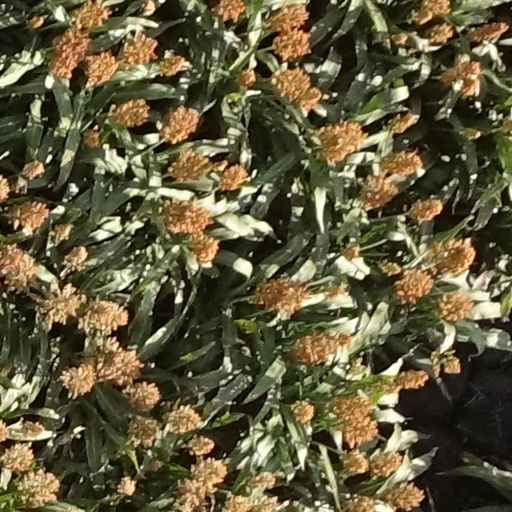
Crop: sorghum